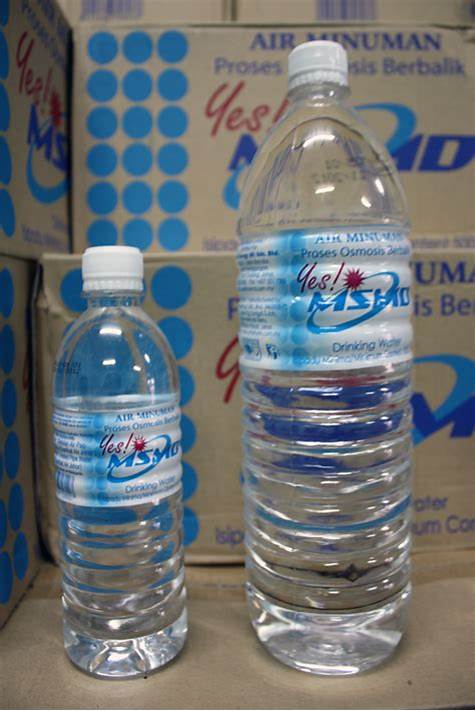
Label: plastic